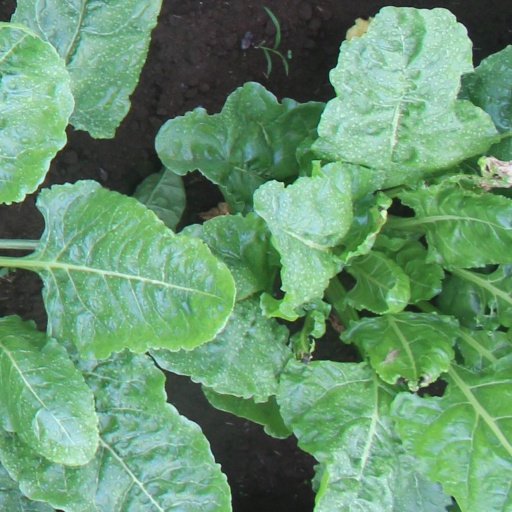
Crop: sugar beet